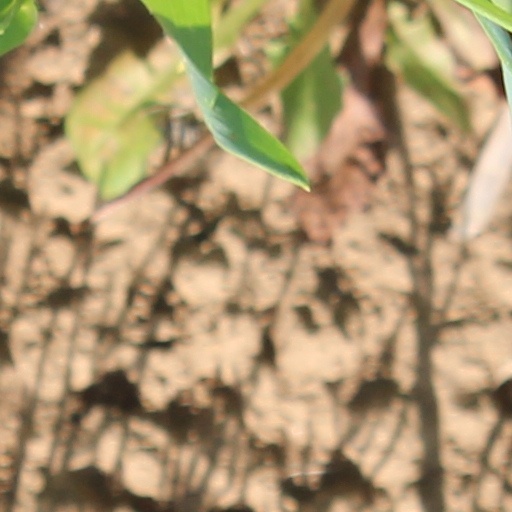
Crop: wheat